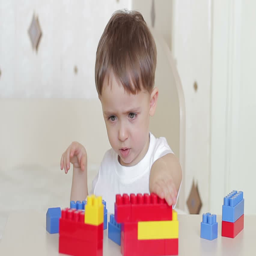
child boy playing with a designer of colored blocks